History of AEK Athens F.C.

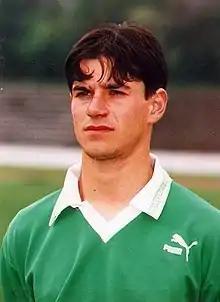
Milen Petkov

Barlos strengthened the roster with Milton Viera and Dušan Bajević, while Giorgos Sidiropoulos, Timo Zahnleiter, Walter Wagner and Georgios Dedes among others departed. The disagreements